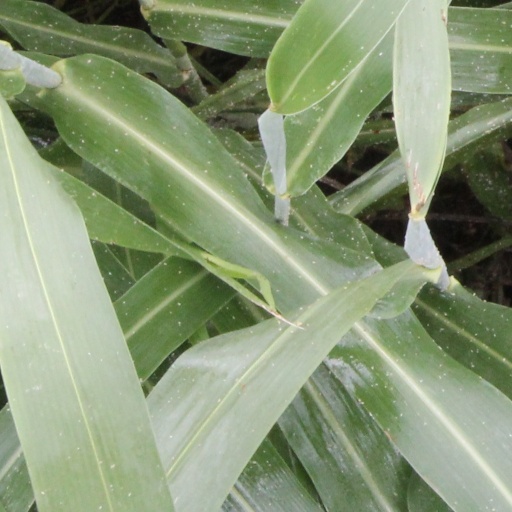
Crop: sorghum